Favela

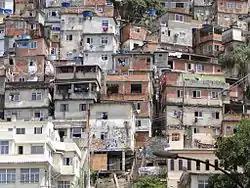
Favela not far from Copacabana

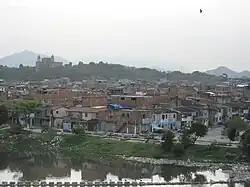
Favela da Maré, Rio

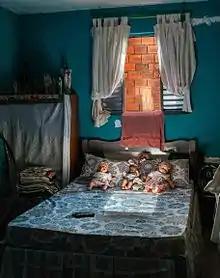
A typical favela bedroom in São Paulo

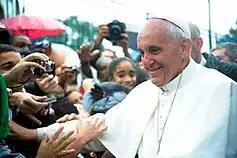
Pope Francis visits a favela in Brazil during the World Youth Day 2013.

The people who live in favelas are known as "favelados" ("inhabitants of favela"). Favelas are associated with poverty. Brazil's favelas are the result of the unequal distribution of wealth in the country. Brazil is one of the most economically unequal countries in the world, with the top 10 percent of its population earning 50 percent of the national income and about 8.5 percent of all people living below the poverty line. As a result, residents of favelas are often discriminated against for living in these communities and often experience inequality and exploitation. This stigma that is associated with people living in favelas can lead to difficulty in finding jobs.